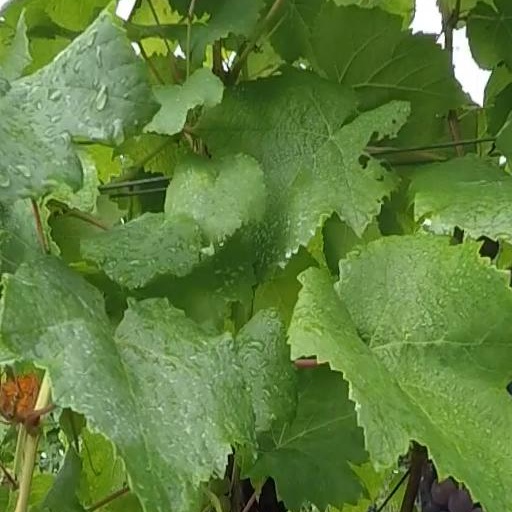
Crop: grape